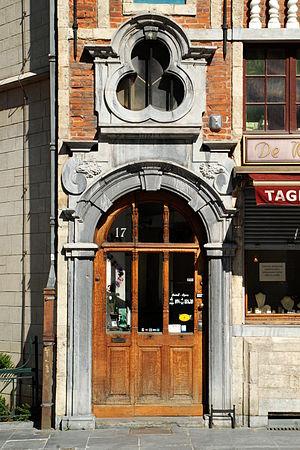
Belgique - Bruxelles - Maison de Goude Huyve
La maison « de Goude Huyve » est une maison de style baroque située au numéro 17 de la Petite rue au Beurre à Bruxelles en Belgique, adossée à l'église Saint-Nicolas, à quelques dizaines de mètres de la Grand-Place.